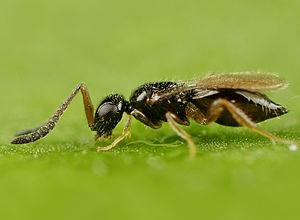
Les Ceraphronidae forment une famille d'insectes hyménoptères.